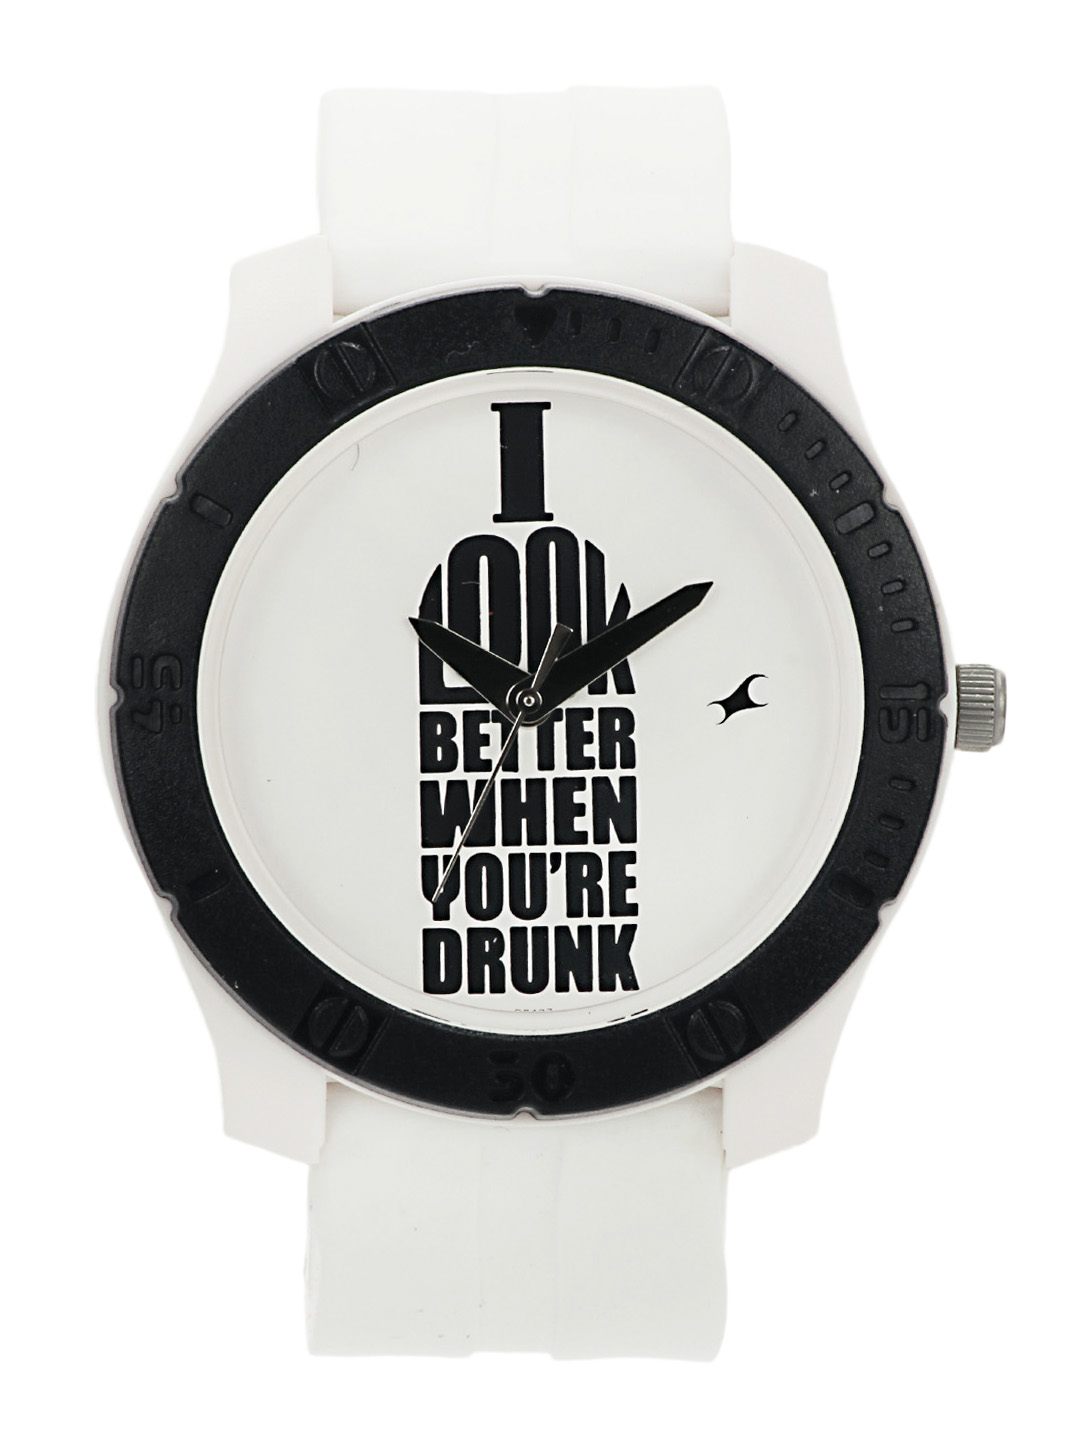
Fastrack Men White Watch
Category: Accessories / Watches / Watches
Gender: Men
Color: White
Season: Winter 2016
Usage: Casual